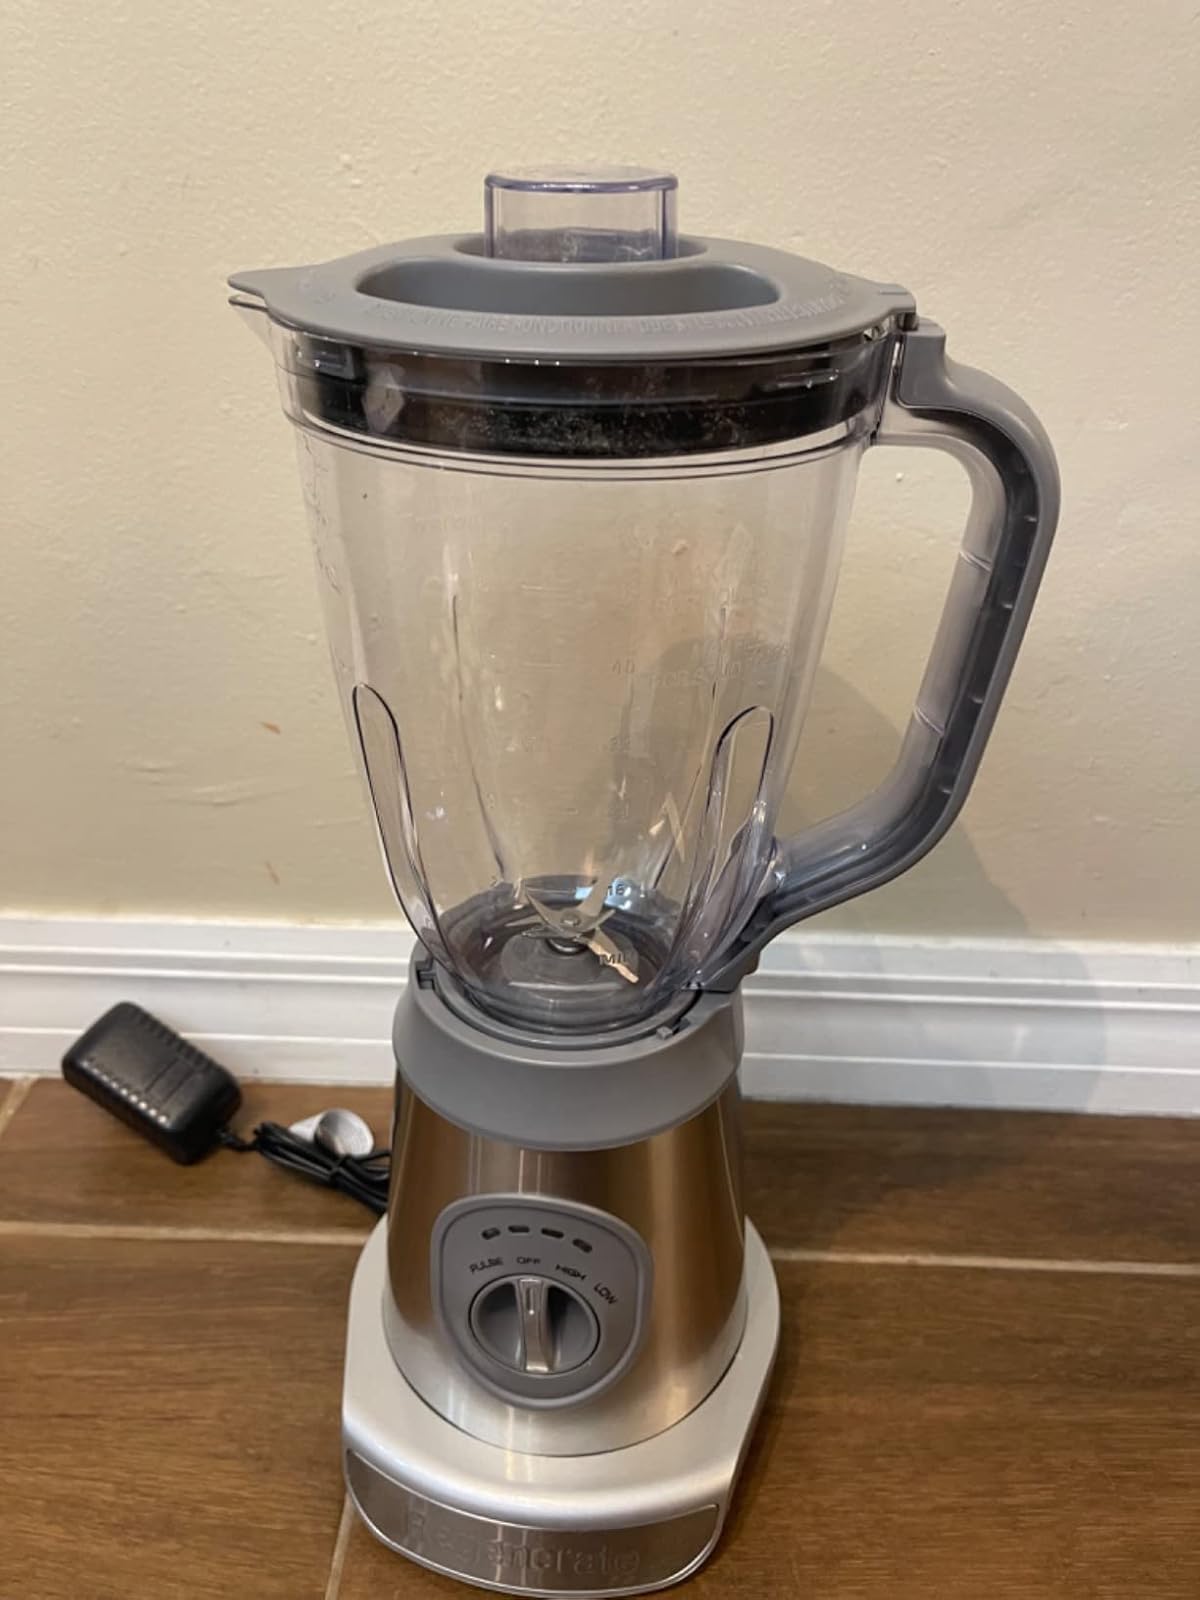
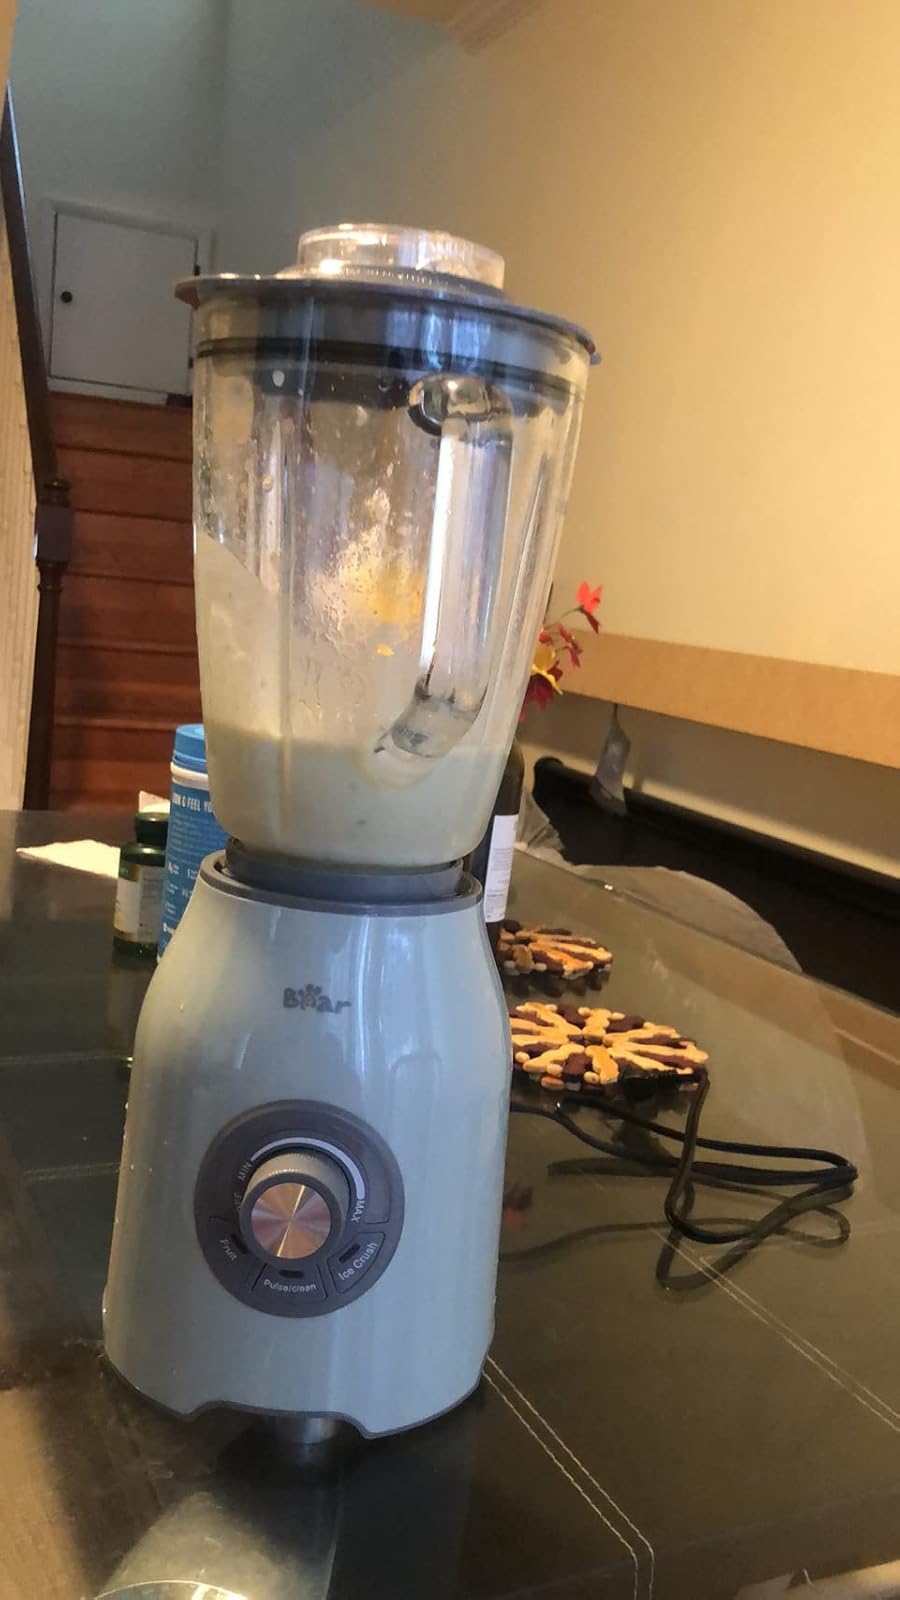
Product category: items_blender
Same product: no